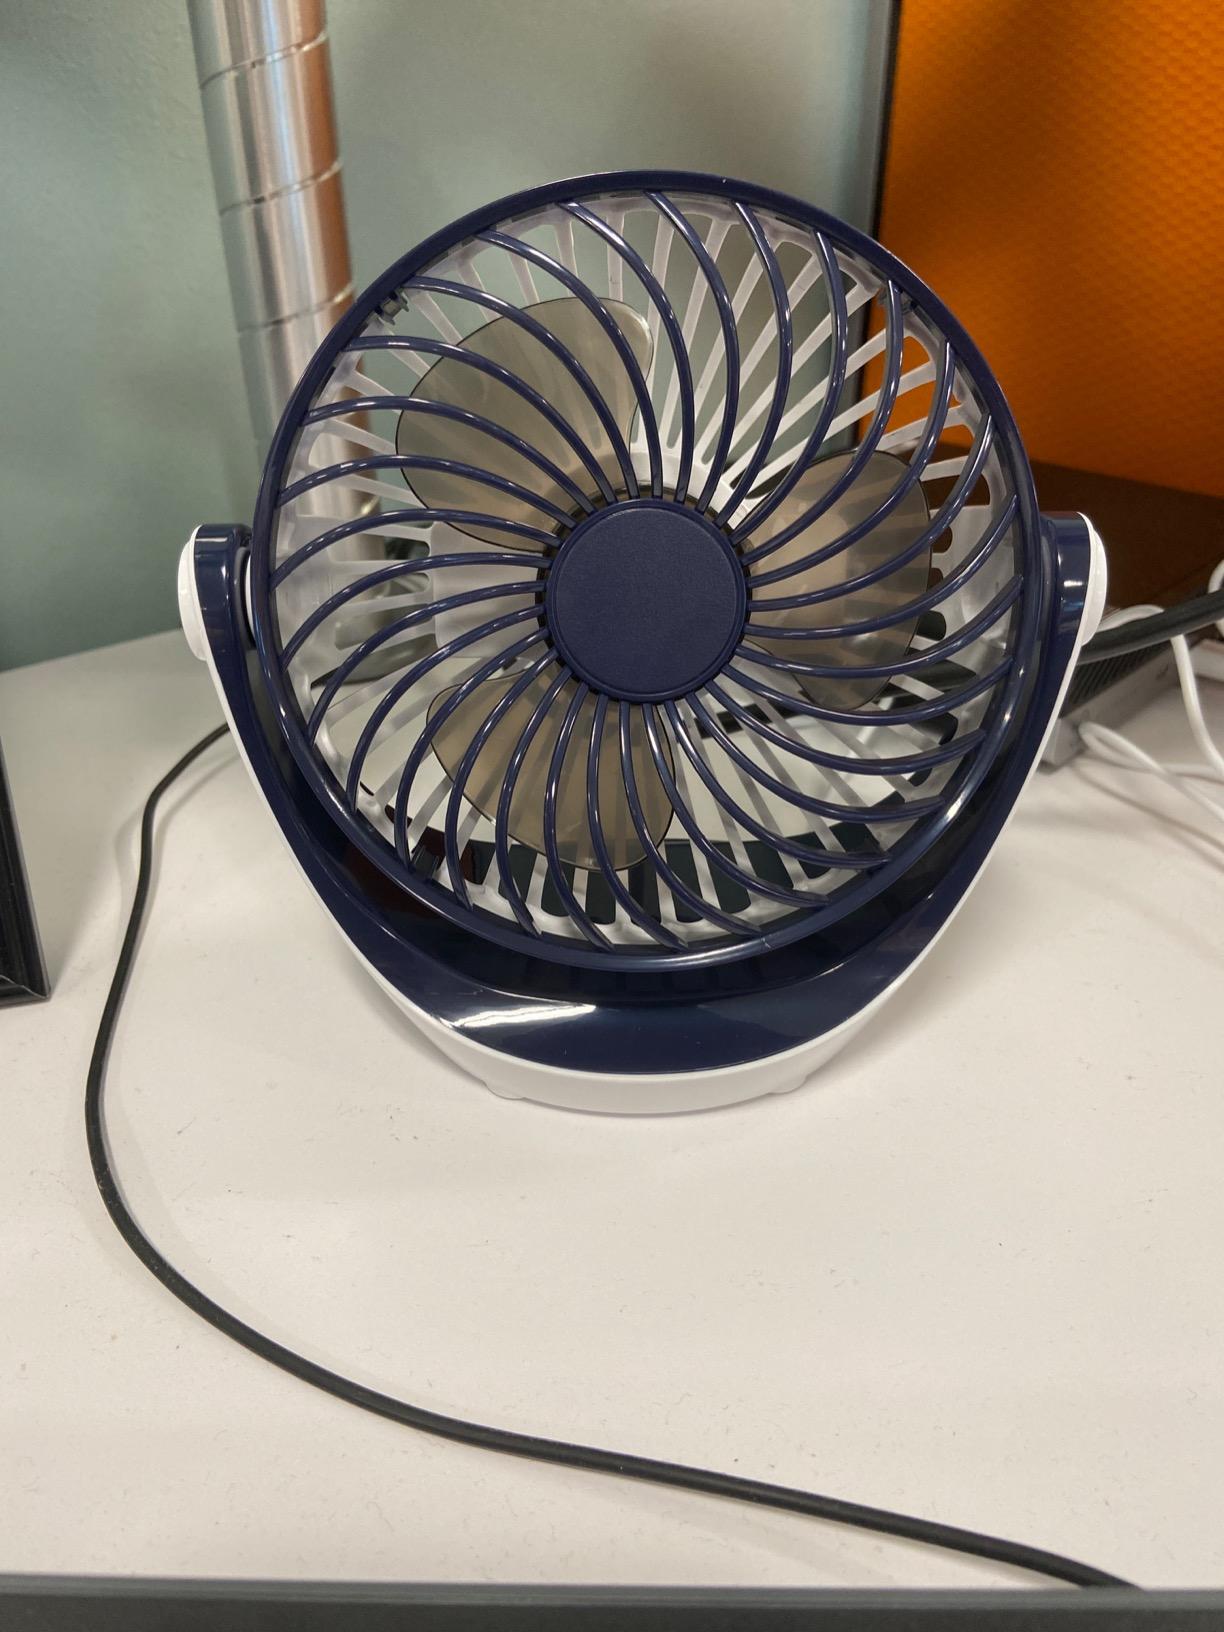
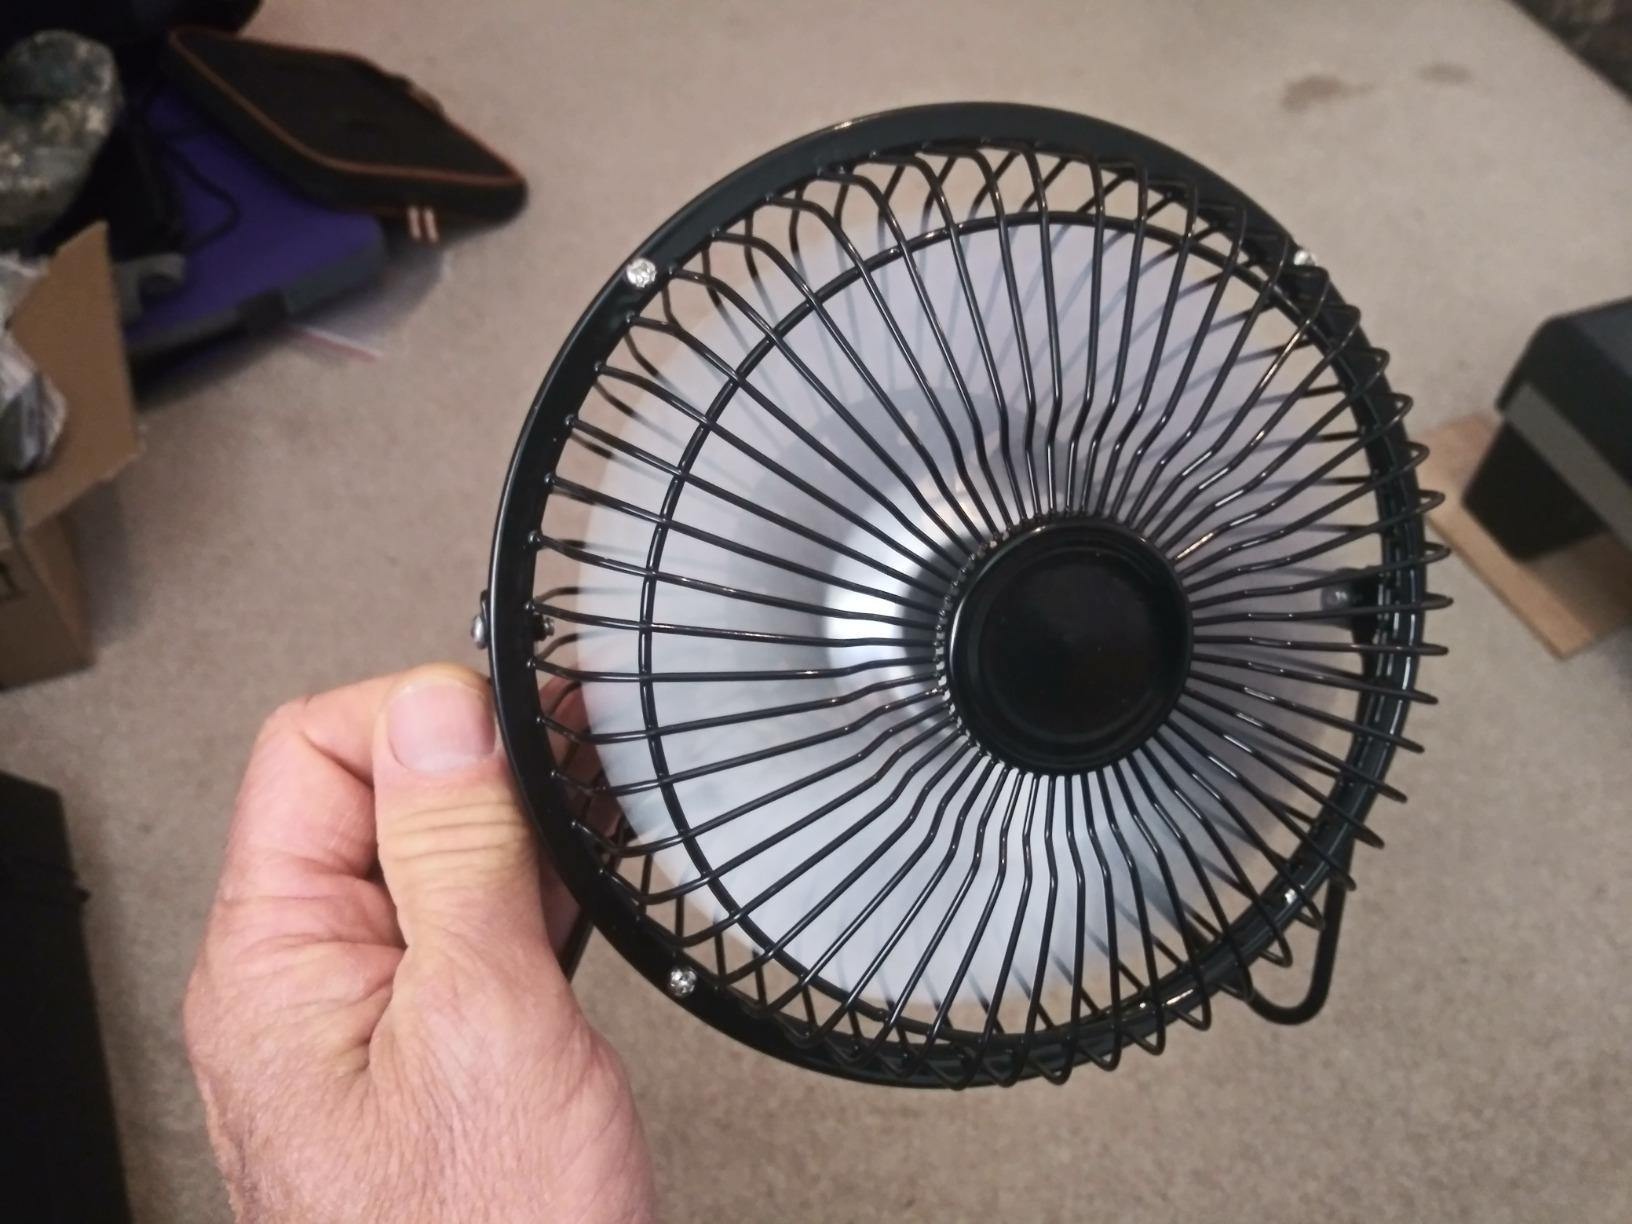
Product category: fan
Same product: no